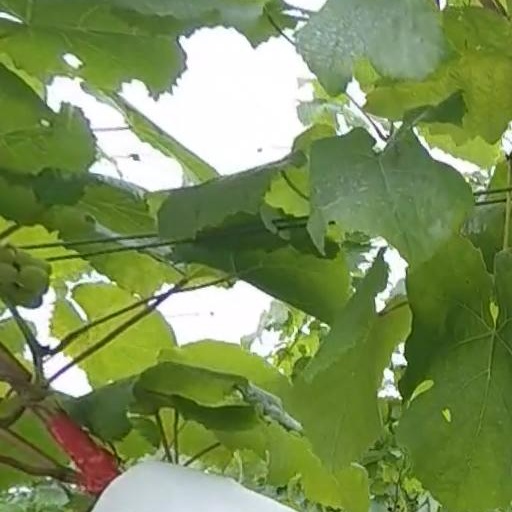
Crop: grape